List of commercial failures in computing

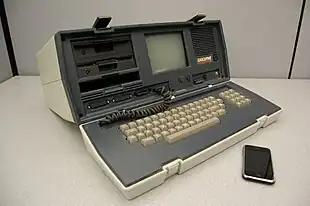
Osborne Executive

The Osborne Executive is a self-named portable computer developed in 1983 by Osborne Computer Corporation, founded in 1981 by Adam Osborne, as the successor to its Osborne 1. The Osborne 1, credited as the world's first mass-marketed portable computer, was highly successful, but it had drawn criticism for its small screen size, meager memory, and a shortage of high-quality software. The Executive was released to address these issues, with a larger screen and more memory. However, it also cost more than the Osborne 1, at $2,495. As with the Osborne 1, the Executive was opened to reveal the built-in monitor, two floppy drives, and a detachable keyboard.